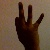
The image shows a hand gesture representing the number 9 in Indian Sign Language.